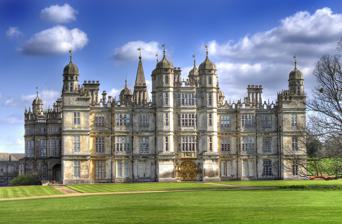
Building: Burghley House
Country: United Kingdom
Year built: 1587
Grand sixteenth-century country house near Stamford, Lincolnshire, England Burghley House The façade of Burghley House Type Prodigy house Location Cambridgeshire Coordinates 52°38′33″N 0°27′09″W / 52.642393°N 0.452585°W / 52.642393; -0.452585 Built 1555–1587 Architect William Cecil, 1st Baron Burghley Architectural style(s) Elizabethan Website burghley.co.uk Listed Building – Grade I Official name Burghley House Designated 16 January 1956 Reference no. 1127501 Listed Building – Grade I Official name Stables with forecourt railings and service wings and servants wing, brewery and porters lodge Designated 16 January 1956 Reference no. 1127502 Listed Building – Grade I Official name The Orangery Designated 16 January 1956 Reference no. 1127503 Listed Building – Grade I Official name North Forecourt Area Railings and Gates at Burghley House Designated 16 January 1956 Reference no. 1331234 National Register of Historic Parks and Gardens Official name Burghley House Designated 16 January 1985 Reference no. 1000359 Location of Burghley House in Cambridgeshire Burghley House ( / ˈ b ɜːr l i / ) is a grand sixteenth-century English country house near Stamford , Lincolnshire . It is a leading example of the Elizabethan prodigy house , built and still lived in by the senior ( Exeter ) branch of the Cecil family and is Grade I listed . The exterior largely retains its Elizabethan appearance, but most of the interiors date from remodellings before 1800. The house is open to the public on a seasonal basis and displays a circuit of grand and richly furnished state apartments. Its park was laid out by Capability Brown . The house is on the boundary of the civil parishes of Barnack and St Martin's Without in the Peterborough unitary authority of Cambridgeshire . It was formerly part of the Soke of Peterborough , an historic area that was traditionally associated with Northamptonshire. It lies 0.9 miles (1.4 km) south of Stamford and 10 miles (16 km) northwest of Peterborough city centre. The house is now run by the Burghley House Preservation Trust, which is controlled by the Cecil family . History Lord Burghley was the chief advisor of Queen Elizabeth I for most of her reign. William Cecil presiding over the Court of Wards , c. 1585 The Three Brothers Browne , by Isaac Oliver , 1598. L to R: John, Anthony , William; grandsons of Anthony Browne, 1st Viscount Montague who was implicated in the Ridolfi Plot in 1571, Burghley House Collections. Burghley was built for Sir William Cecil , later 1st Baron Burghley, who was Lord High Treasurer to Queen Elizabeth I of England, between 1555 and 1587, costing £21,000 at the time. It was modelled on the privy lodgings of Richmond Palace . It was subsequently the residence of his descendants, the Earls, and since 1801, the Marquesses of Exeter . Since 1961, it has been owned by a charitable trust established by the family. Victoria Leatham (b. 1947), antiques expert and television personality, followed her father, Olympic gold medal-winning athlete, IAAF President and MP , David Cecil, the 6th Marquess , by running the house from 1982 to 2007. The Olympic corridor commemorates her father. Her daughter, Miranda Rock, is now the most active live-in trustee. The Marquessate passed it in 1988 to Victoria's uncle, Martin Cecil, 7th Marquess of Exeter (1909–1988), and then to his son, William Michael Anthony Cecil (b. 1935), both Canadian ranchers on land originally bought by the 5th Marquess , who have not lived at Burghley. The house is one of the main examples of stonemasonry and proportion in sixteenth-century English Elizabethan architecture , reflecting the prominence of its founder, and the lucrative wool trade of the Cecil estates. It has a suite of rooms remodelled in the baroque style , with carvings by Grinling Gibbons . The main part of the house has 35 major rooms, on the ground and first floors. There are more than 80 lesser rooms and numerous halls, corridors, bathrooms, and service areas. In the seventeenth century, the open loggias around the ground floor were enclosed. Although the house was built in the floor plan shape of the Letter E, in honour of Queen Elizabeth , it is now missing its northwest wing. During the period of the 9th Earl 's ownership, and under the guidance of the famous landscape architect, Capability Brown , the south front was raised to alter the roof line, and the north-west wing was demolished to allow better views of the new parkland. A chimney-piece after the design of Venetian printmaker Giovanni Battista Piranesi was also added during his tenure. The so-called "Hell Staircase" and its neighbour "The Heaven Room" has substantial ceiling paintings by Antonio Verrio , between 1697 and 1699. The walls to the "Hell Staircase" are by Thomas Stothard , who completed the work about a century later. The Bow Room is decorated with wall and ceiling paintings by Louis Laguerre . Art collection Susanna and the Elders (1622) by Artemisia Gentileschi Although depleted of a number of important pieces by death duties in the 1960s, the Burghley art collections are otherwise mainly intact and are very extensive. The house still displays several hundred paintings, a large proportion of which are of the 17th century, bought in Italy by John Cecil, 5th Earl of Exeter ( c. 1648 –1700), and by Brownlow Cecil, the 9th Earl (1725–1793). They visited Italy eight times, bringing back large quantities of art. John Cecil purchased 300 works of art during his 22 years in Burghley and spent on his last visit to Europe £5,000 (c. £600,000 in 2017 currency ). The chapel has a large altarpiece by Paolo Veronese and his workshop, and two large paintings by Johann Carl Loth , a German painter active in Venice with few works in British collections. There are in total seven works by Luca Giordano , including a self-portrait. In the Pagoda Room, there are portraits of the Cecil family, Elizabeth I , Henry VIII , and Oliver Cromwell . Many delicately painted walls and ceilings of the house were done by Antonio Verrio . The Billiard Room displays six oval portraits of members of the Order of Little Bedlam , the 5th Earl's drinking club. The large collection of Japanese export porcelain is especially important because, almost uniquely, pieces still in the house, and others sold in 1888 and 1959, can be identified with pieces in an inventory of the house with several hundred ceramic items made in 1688. These are the "earliest recorded pieces in Europe" that can be documented in this way, and of great interest to scholars. There are a number of outstanding pieces of furniture including work by celebrated 18th-century cabinet makers, Ince and Mayhew , in addition to silver, tapestry and collections of other porcelain, much of this is on public display in the state rooms, or display cases for the ceramics.  A new "Treasury" space in the Brewhouse displays annually changing exhibitions highlighting aspects of the collections. Parkland Burghley House from Jones's Views of the Seats of Noblemen and Gentlemen (1829) House from the ha-ha Part of the Grounds, lake and boathouse The avenues in the park were all laid out according to the 1755–1779 designs by Capability Brown, paying due respect to pre-existing plantings, some of which were from the 16th century or earlier. Brown also created the park's man-made lake in 1775–80. He discovered a seam of waterproof "blue" clay in the grounds, and was able to enlarge the original nine-acre (36,000 m 2 ) pond to the existing 26-acre (105,000 m 2 ) lake. Its design gives the impression of a meandering river. Brown designed the Lion Bridge at a cost of 1,000 guineas (£1,050 [ nb 1 ] ) in 1778. He was paid £23,000 in total of the park designs in Burghley. Brown's landscape has been conserved by planting 30,000 new trees between 2012 and 2016. Originally, Coade-stone lions were used as ornamentation. After these weathered , the existing stone examples were made by local mason Herbert Gilbert in 1844. Queen Victoria and her husband Prince Albert planted two trees to commemorate their visit. As well as the annual Burghley Horse Trials , the park plays host to the "Burghley Run" for Stamford School and an annual meet for the Cambridge University Draghounds. Recent developments have included starting a sculpture garden around the old ice house and, in 2007, a "garden of surprises" was created using traditional ideas of water traps, shell grottos and a mirror maze, but in a 21st-century style. The Burghley House trust has commissioned contemporary artwork in the grounds from leading artists. The parkland and gardens of Burghley House are listed Grade II* on the Register of Historic Parks and Gardens . Today Entrance House from the park Side view of Burghley house The Lincolnshire county boundary crosses the park between the town of Stamford and the house. Burghley is located in the ancient Soke of Peterborough , once a part of Northamptonshire but now for ceremonial purposes in Cambridgeshire ; for planning and other municipal functions the house is in the Peterborough unitary authority. The house is a Grade I listed building , with separately Grade I listed north courtyard and gate. The listing document for the House provided this summary: "C19 and C20 formal gardens and pleasure grounds, developed from those originally designed by Lancelot Brown, surrounded by a park of C16 origins for which Brown provided extensive plans between 1754 and 1777". The residents of the house since 2007 were Miranda Rock, director of the Burghley House Preservation Trust, granddaughter of the 6th Marquess of Exeter and daughter of Lady Victoria Leatham with Orlando Rock (chairman of Christie's UK) and their family. Data before the COVID-19 pandemic in the United Kingdom indicated that the number of visitors to the site each year had almost doubled during Miranda Rock's tenure, to 110,000. One of the more curious and prominent features of the house, is the presence of fourteen green sea turtle ( Chelonia mydas ) skulls on the wall in the kitchen. These are likely the remnants of the Victorian delicacy turtle soup , which heavily reduced green sea turtle numbers and eventually dropped out of favour with the upper classes. Filming The courtyard of Burghley House, as drawn by Joseph Nash in the 19th century, but with figures in Elizabethan costume The Burghley Nef, 1527–1528, France, V&A Museum no. M.60-1959 Burghley House has been featured in several films and television programmes including: Treasure Houses of Britain (1985); Middlemarch (1994); Antiques Roadshow (1998, 2009); Pride & Prejudice (2005); The Da Vinci Code (2006); Castle in the Country (2006); Elizabeth: The Golden Age (2007); How We Built Britain (2007); Climbing Great Buildings (2010); Royal Upstairs Downstairs (2011); Housefull 2: The Dirty Dozen (2012); The Crown (2016); Top Gear (2018); Mortimer & Whitehouse: Gone Fishing (2021); and The Flash (2023). Lost village The medieval settlement of Burghley, mentioned in Domesday , was abandoned by 1450. Failure to locate its site leads to the supposition that the settlement was near Burghley House, and perhaps lies below the estate. See also Burghley Nef , a silver-gilt salt cellar now in the collection of the Victoria and Albert Museum Susanna and the Elders (1622) by Artemisia Gentileschi in the collection at Burghley Cecil House , 16th- and 17th-century demolished London residences Theobalds House , second house half-way to London, built by the founder in Hertfordshire Notes ^ Brown's works costs equate to between £169000 (auto-generated on minimum basis) or £138,000 (2011) (Bank of England calculator). Citations